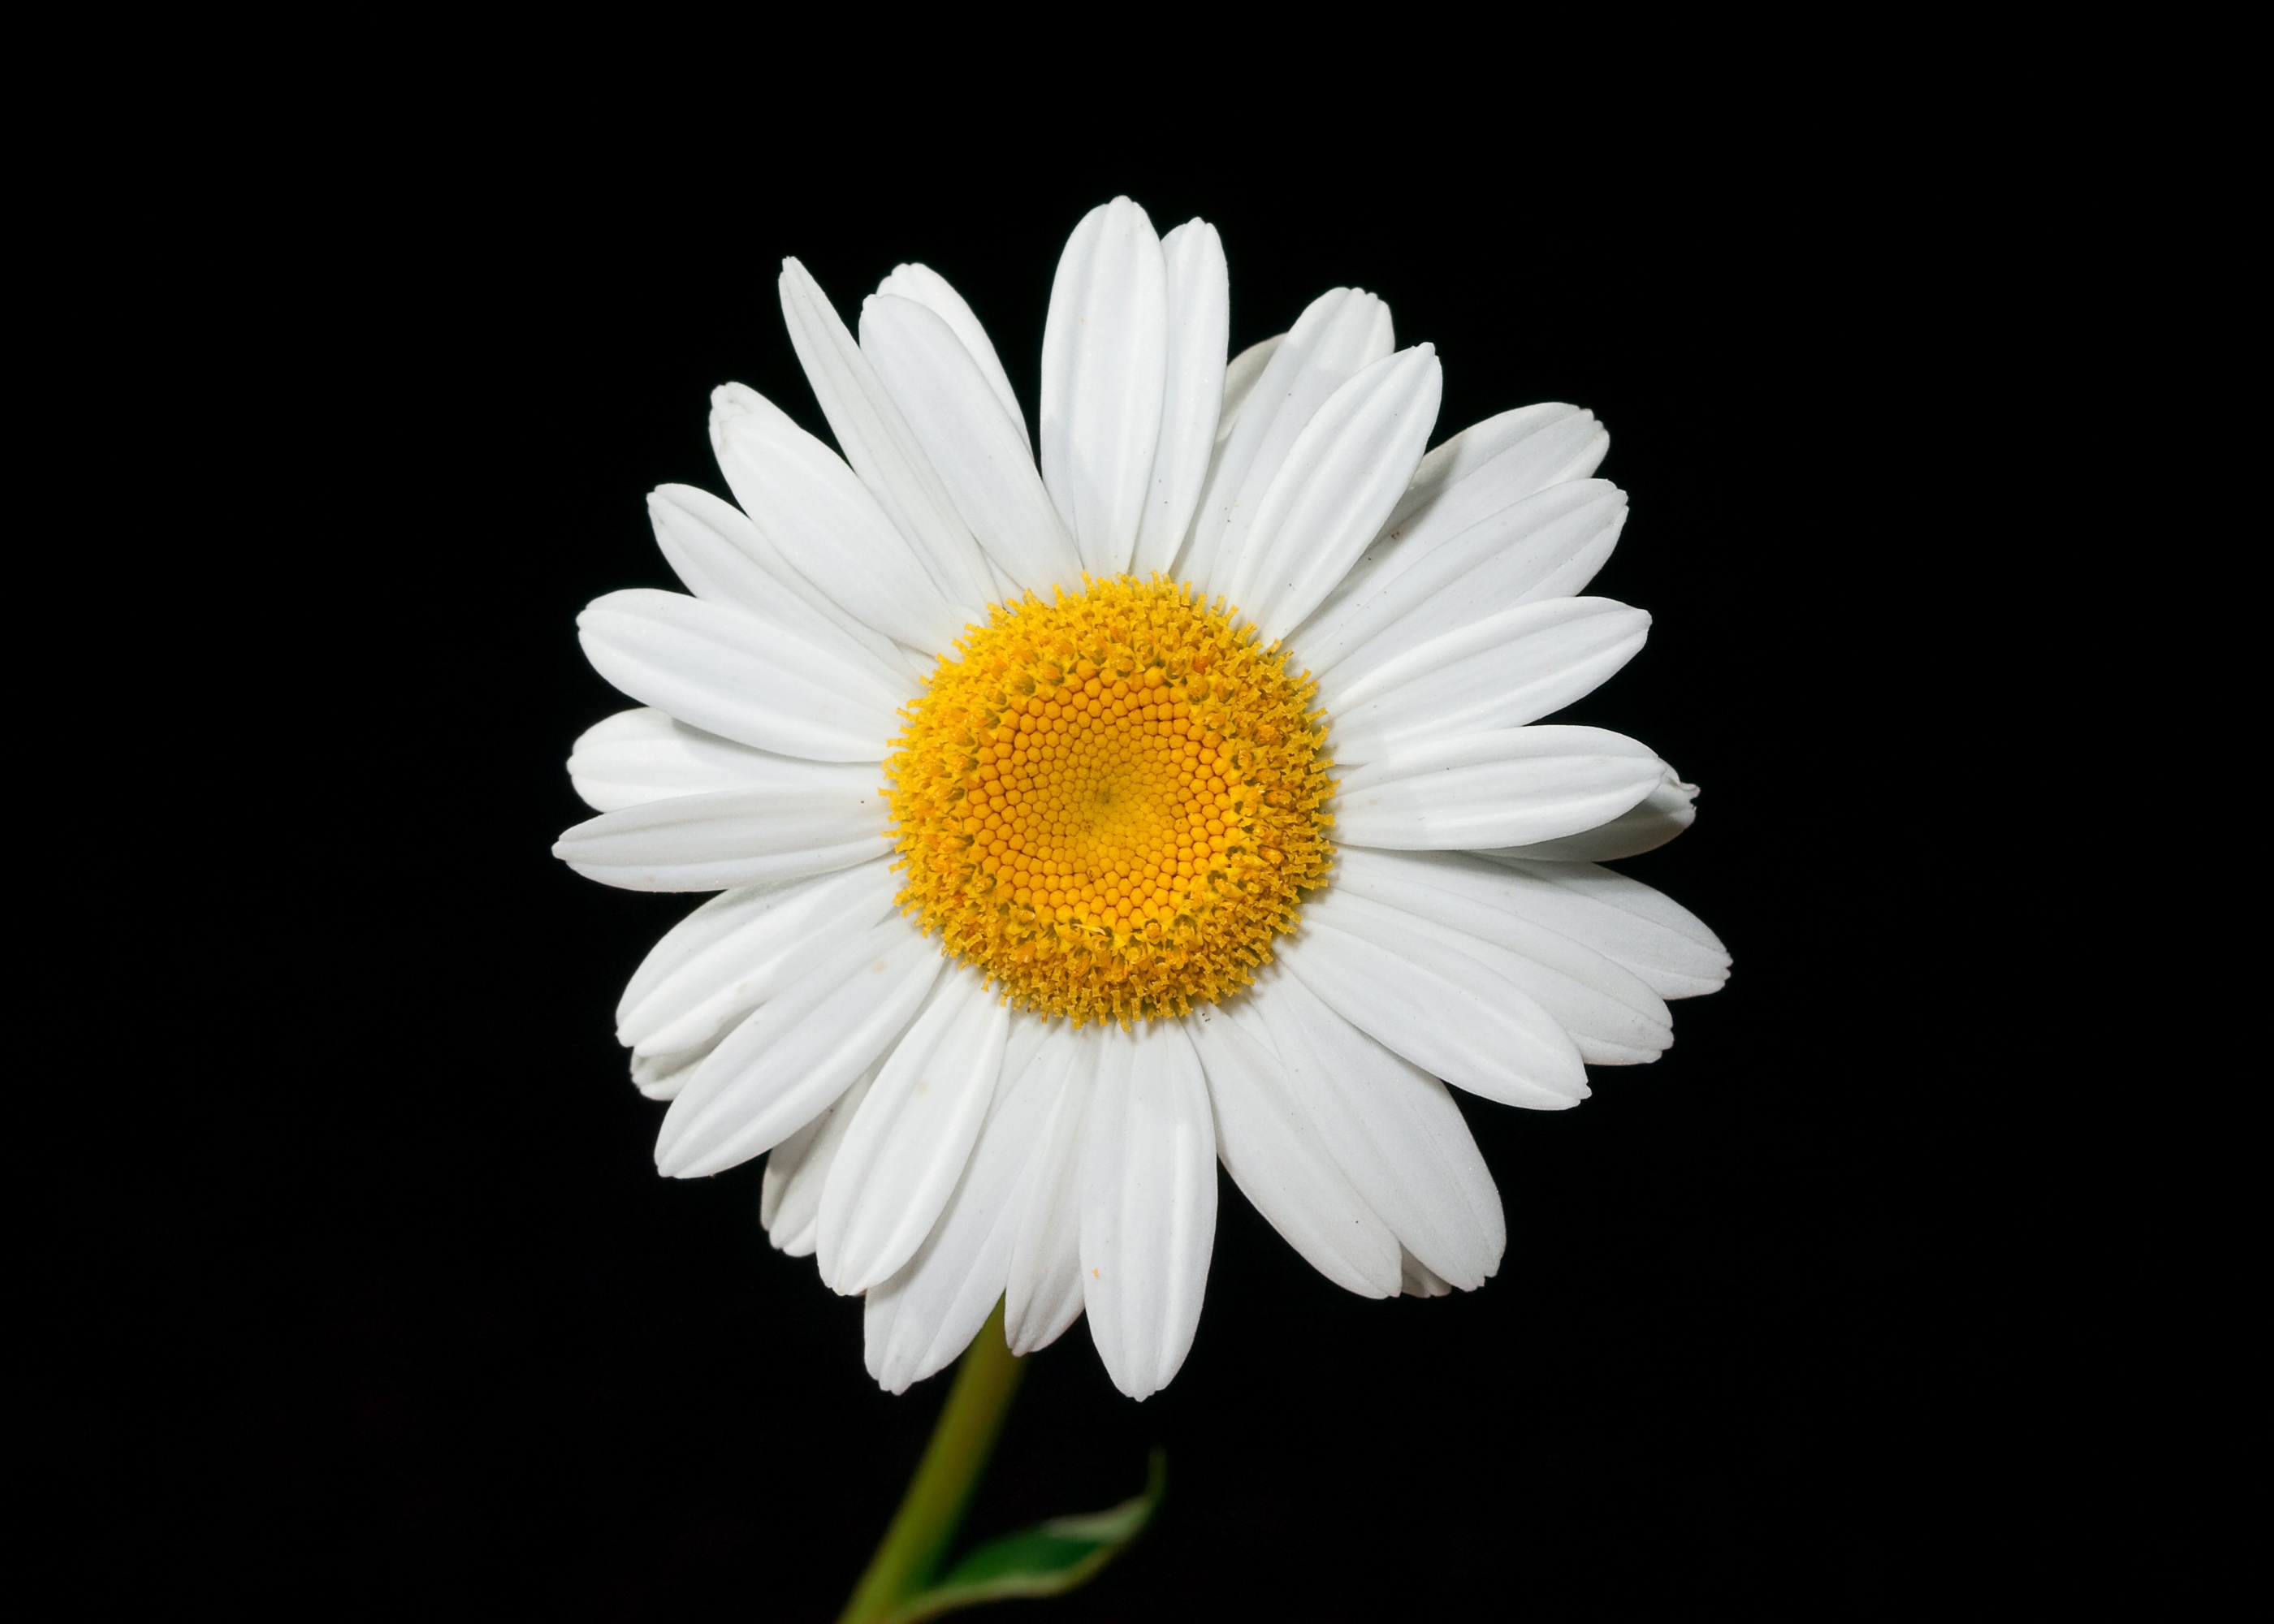
blossom, black and white, plant, white, flower, petal, bloom, daisy, blooming, colorful, yellow, botanical, gerbera, macro photography, flowering plant, daisy family, oxeye daisy, ox eye, plant stem, land plant, marguerite daisy, chrysanths